Panthers–Saints rivalry

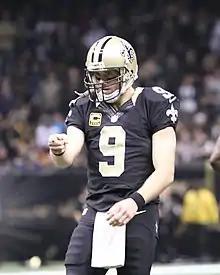
Drew Brees was a central figure of the rivalry from 2006–2020

After facing off as NFC West rivals from 1995 to 2001, the Saints and Panthers were moved to the newly formed NFC South in 2002.